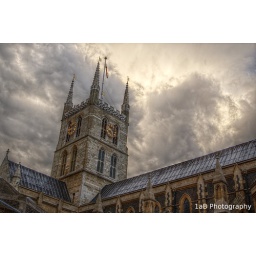
Another tower that proudly raises in the sky and affronts the gray clouds.